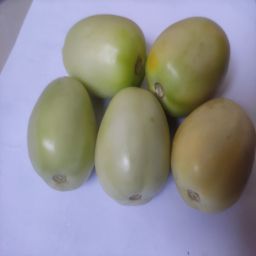
Crop: Tomato
Quality: Unripe